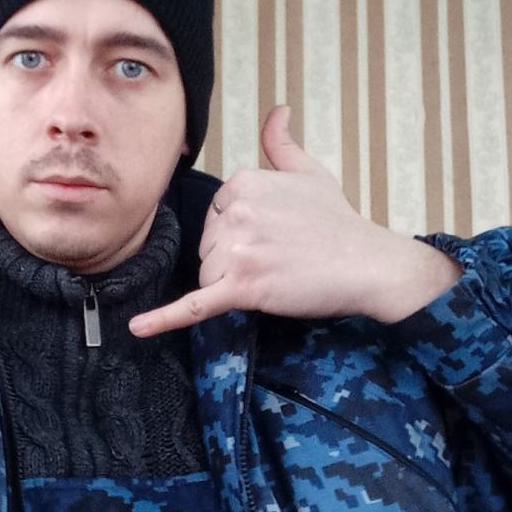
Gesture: call